Cezary Kulesza

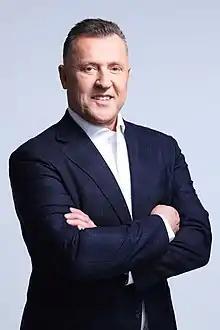
Kulesza in 2021

Cezary Andrzej Kulesza (born 22 June 1962) is a Polish football executive and former player, currently serving as the president of the Polish Football Association (PZPN). He played in the Ekstraklasa and was the chairman of Jagiellonia Białystok from 2010 to 2021.